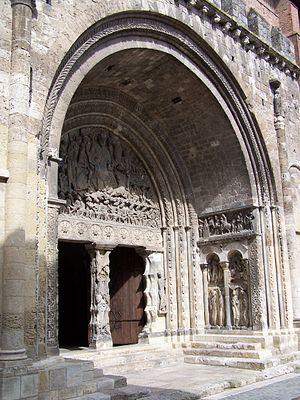
Le portail sud de l'ancienne abbaye Saint-Pierre de Moissac (Tarn-et-Garonne). Tympan et porche romans du début du XIIe siècle.
L'abbaye Saint-Pierre de Moissac se caractérise par l'un des plus beaux ensembles architecturaux français avec ses extraordinaires sculptures romanes.
La sculpture monumentale désigne une sculpture qui se caractérise d'une part par sa grande taille et/ou d'autre part par le fait qu'elle est intégrée à l'architecture d'un monument. Parfois, le terme désigne un troisième concept plus général pour désigner une œuvre d'une importance particulière.